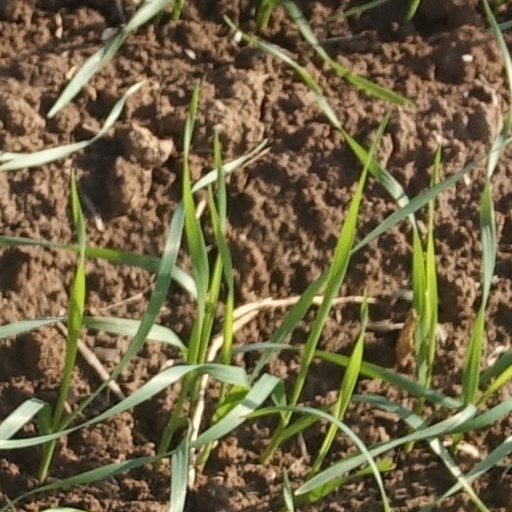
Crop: wheat